Peter Anker

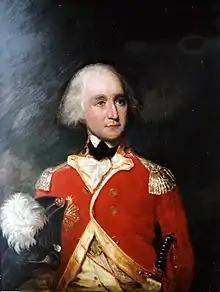
Peter Anker in uniform from Tranquebar. Painting from 1912 by Harald Brun; a copy of an older original.

Peter Anker (31 July 1744 – 17 April 1832) was a Norwegian diplomat, military officer and colonial general. He served as Consul in Hull, consul general in London and later as governor for the Danish settlement of Tranquebar. He was also known for his watercolour illustrations documenting his travels and life.